Wok

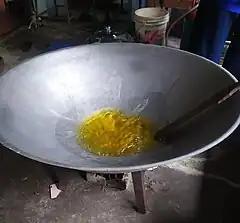
An oiled "kawah" being preheated on a makeshift gas stove

The handles for woks come in two styles: loops and stick. Loop handles mounted on opposite sides of the wok are typical in southern China. The twin small loop handles are the most common handle type for woks of all types and materials, and are usually made of bare metal. Cooks needing to hold the wok to toss the food in cooking do so by holding a loop handle with a thick towel (though some woks have spool-shaped wooden or plastic covers over the metal of the handle). Cooking with the tossing action in loop-handled woks requires a large amount of hand, arm and wrist strength. Loop handles typically come in pairs on the wok and are riveted, welded or extended from the wok basin.